Gazanevsky

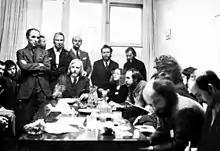
meeting of the unofficial artists in front of the exhibition

The Soviet art of the 70s lived isolated from the art world. Officially only those artist were acknowledged who were members of the "Union of the artists". Artists who weren't acknowledged were not able to sell or exhibit. By violating these prohibitions, they could be arrested and their art could be destroyed.